Feminist rhetoric

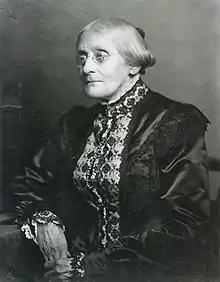
(1820-1906)

Audre Lorde is another notable figure when it comes to intersectionality. Lorde was a black feminist, lesbian, poet, mother, and considered a warrior amongst her peers. Through her work, Lorde challenged her peers to think about identity and political intersectionality. In her most famous work, a collection of essays, ""Sister Outsider: Essays and Speeches"" she denounced how white feminist scholars did not consider the experiences of poor black women. Further, addressing white female scholars to acknowledge the how they conceive women as a group.